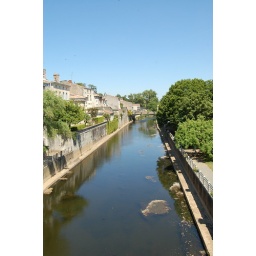
The bridge in the distance is our road